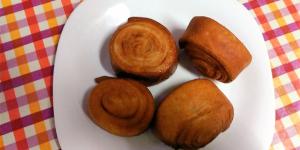
pan chino dulce con thermomix